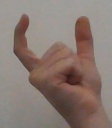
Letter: nun